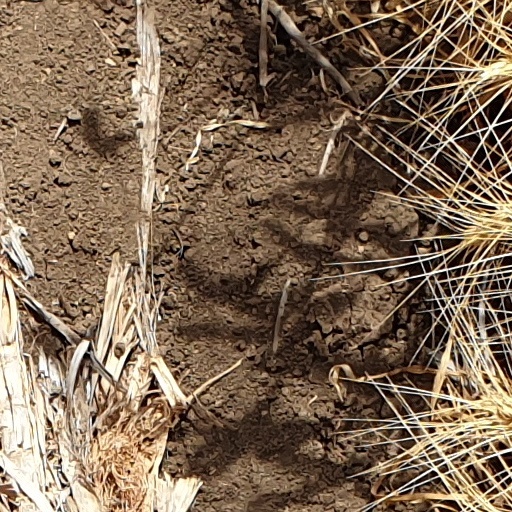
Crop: wheat